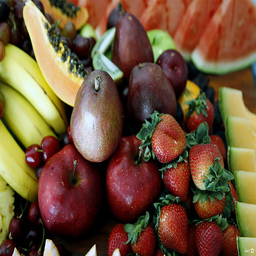
Label: Apple